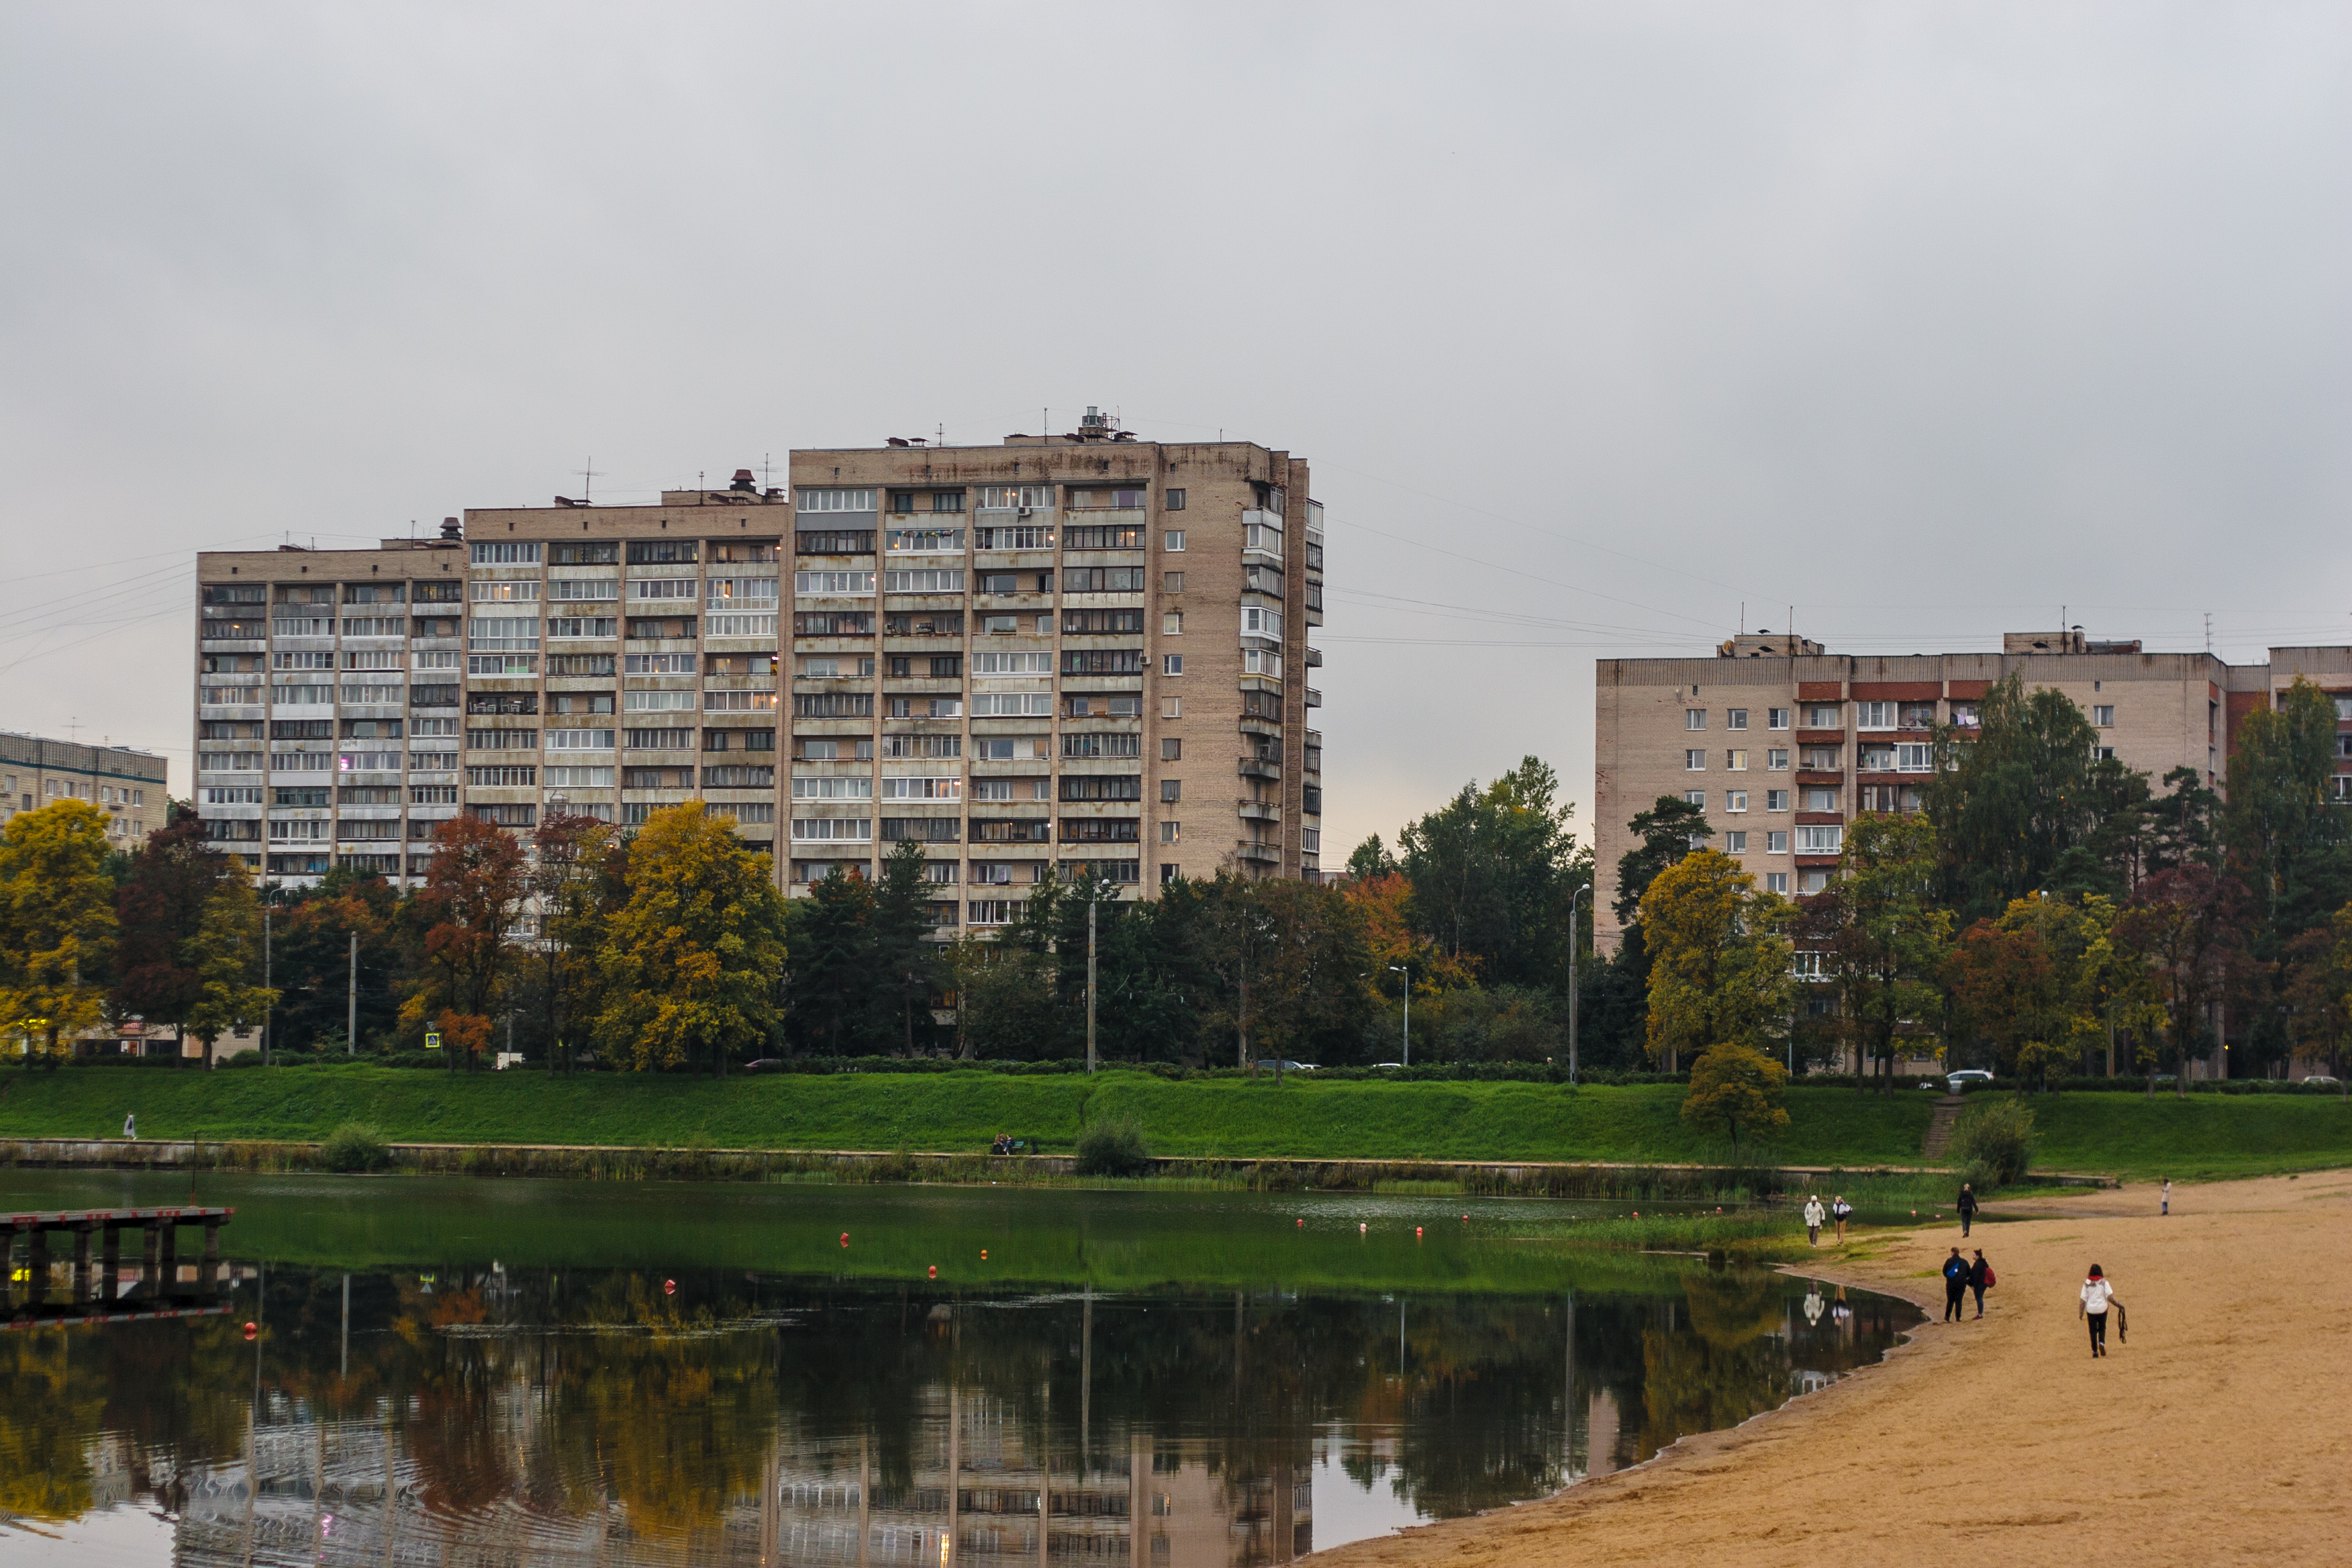
images, water, building, plant, cloud, sky, nature, tree, natural environment, window, grass, body of water, urban design, watercourse, lake, tower block, condominium, house, bank, lacustrine plain, leisure, landscape, waterway, city, natural landscape, facade, reflection, reservoir, apartment, cityscape, wilderness, mixed use, garden, headquarters, tourism, suburb, pond, evening, vacation, skyline, estate, channel, wetland, landscaping, corporate headquarters, canal, park, river